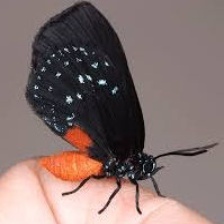
Species: ATALA
Butterfly family (ImageNet category): lycaenid_butterfly